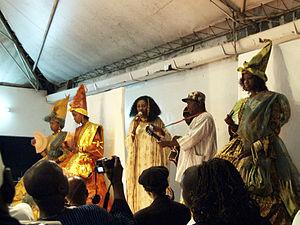
Oumou Sy est une costumière et une styliste sénégalaise, également décoratrice et créatrice de bijoux – l'un des plus grands noms de la mode africaine contemporaine.
L’histoire des femmes au Sénégal reste marquée par le poids des traditions et des religions.
Le Sénégal, en forme longue la république du Sénégal, est un État d'Afrique de l'Ouest.
La Biennale de Dakar, intitulée aussi Dak'Art, est l'une des principales manifestations d'Art contemporain africain à consacrer exclusivement sa sélection aux artistes vivant sur et hors du continent. Instituée par l’État du Sénégal depuis 1989 avec une première édition dédiée à la littérature en 1990, elle est réservée à l’art contemporain lors de la deuxième édition en 1992 avant d’être définitivement consacrée à la création africaine contemporaine à partir de 1996.